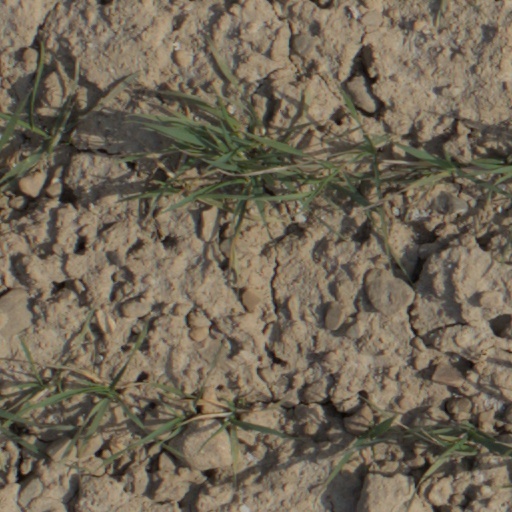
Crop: wheat